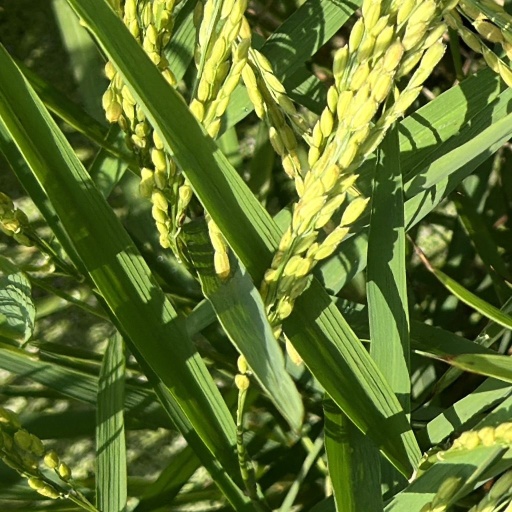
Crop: rice